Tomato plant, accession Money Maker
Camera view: vertical (180 deg); turntable rotation: 150 degrees
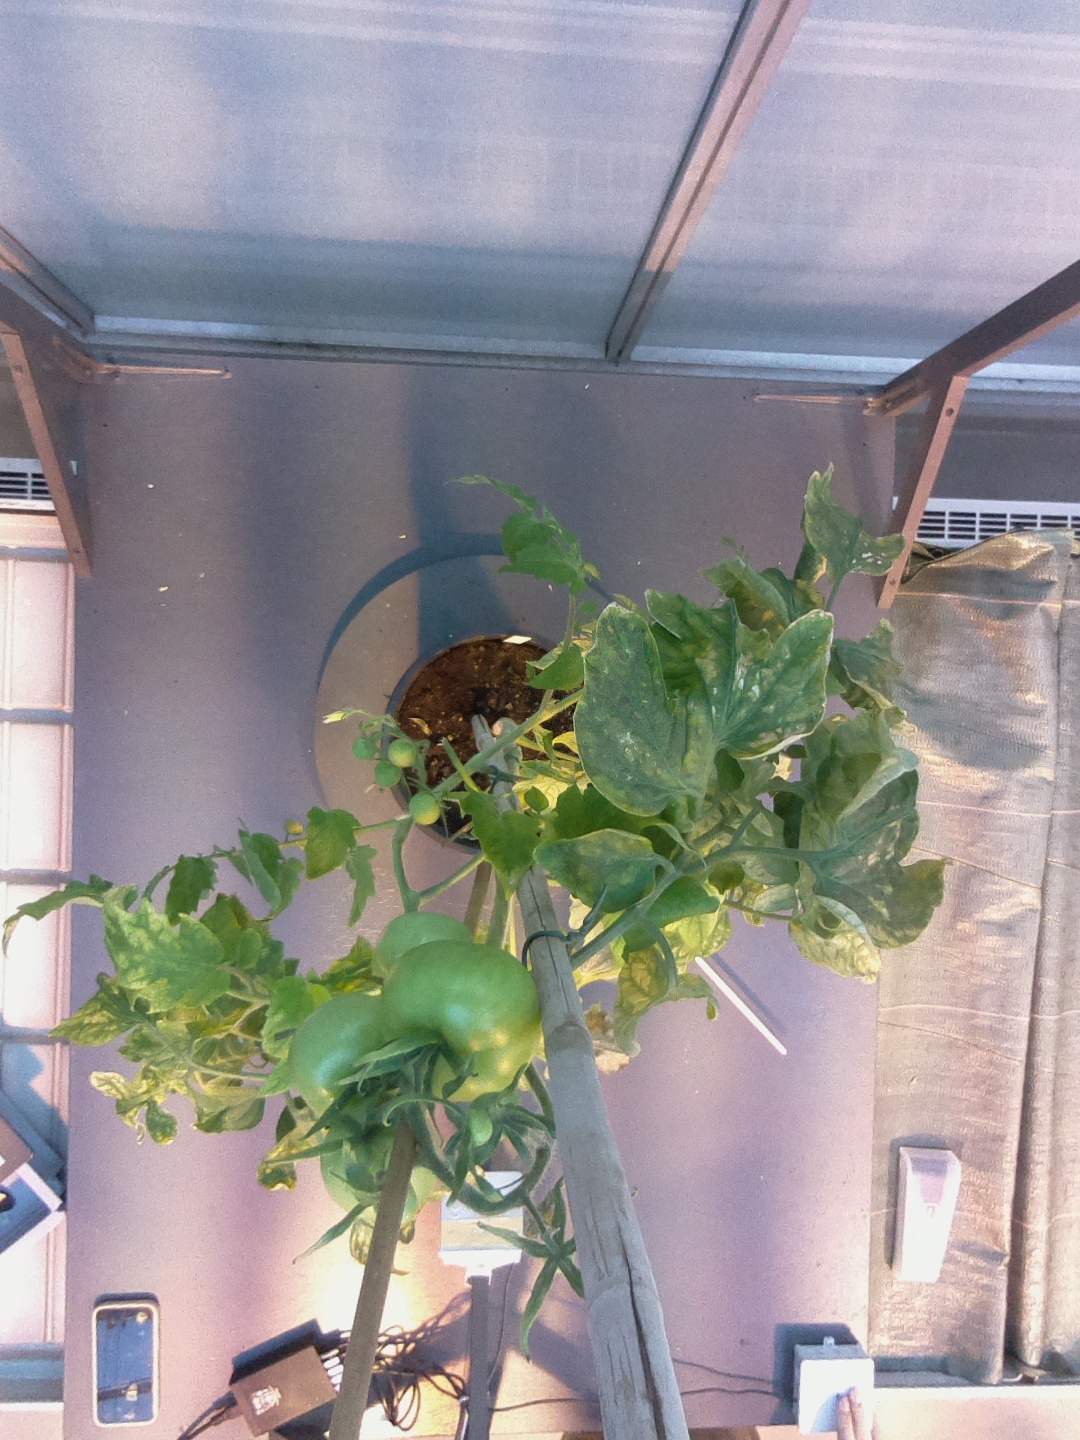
BBCH growth stage 77: 70%-80% of final fruit size